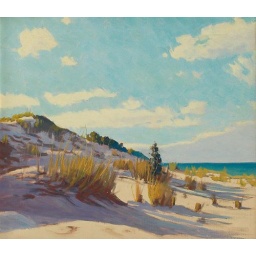
The white sand dunes along the Lake Michigan shore in the Indiana Dunes National Lakeshore